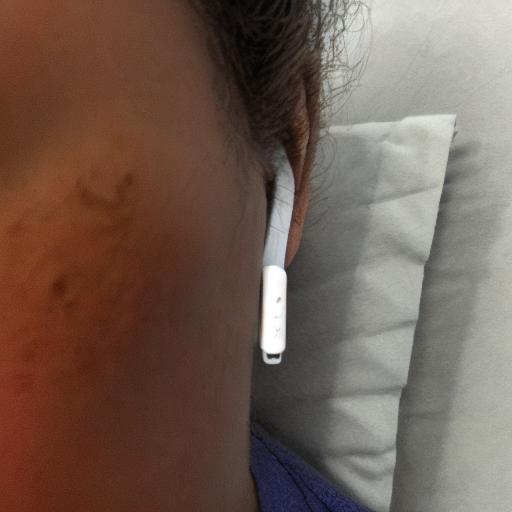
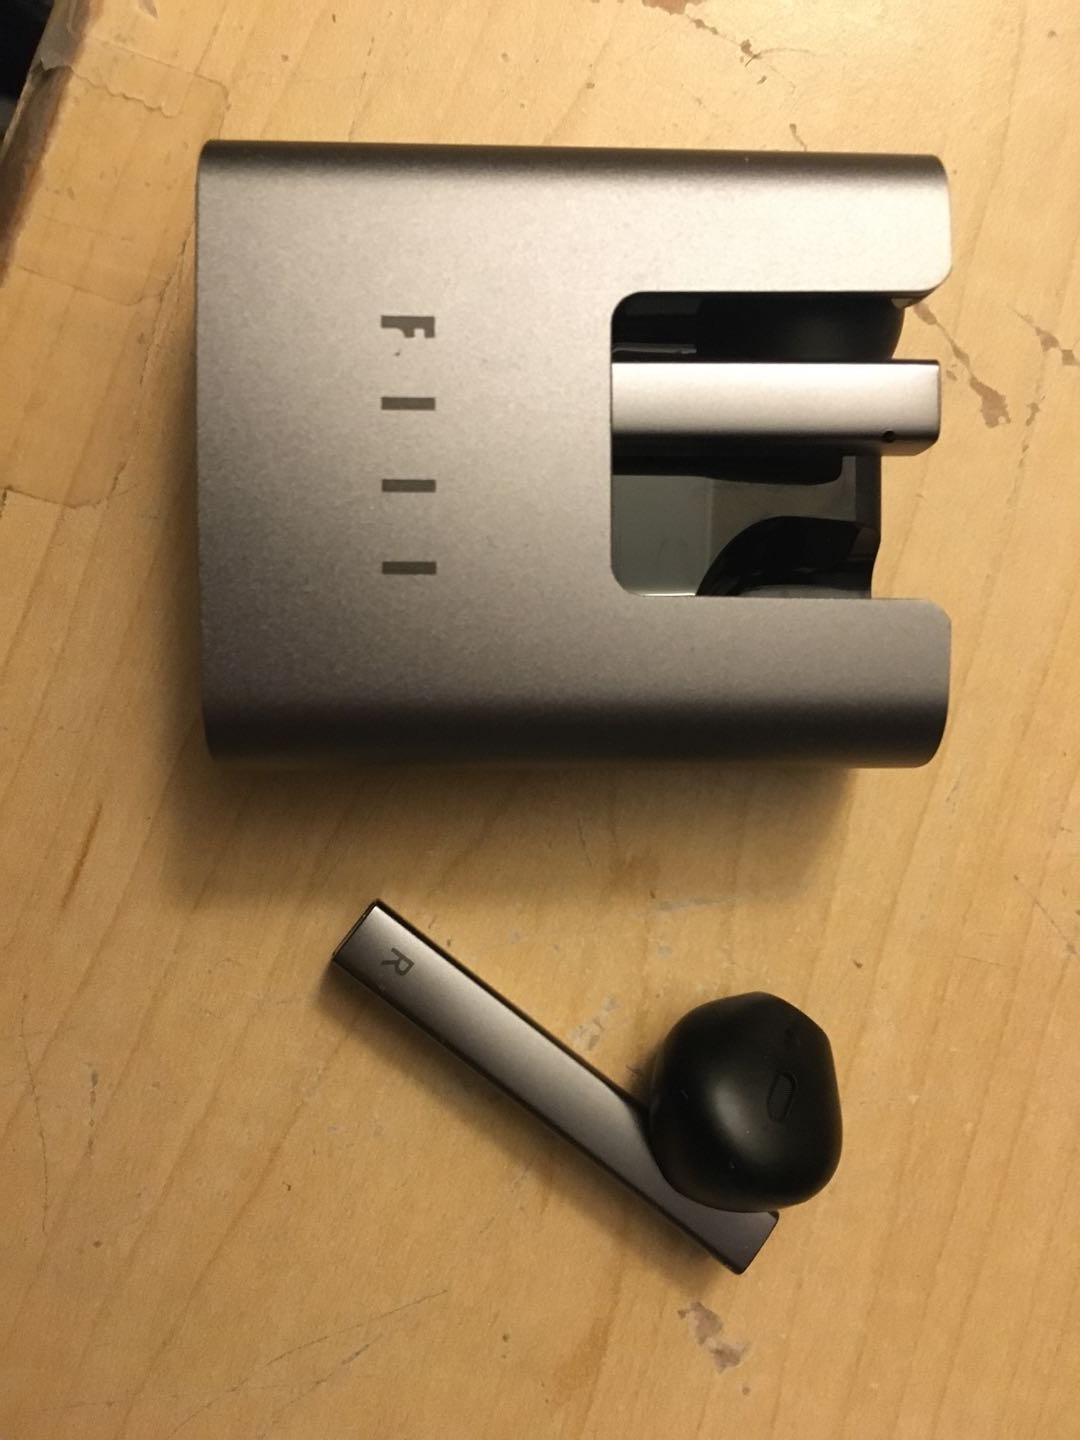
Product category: earbuds
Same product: no